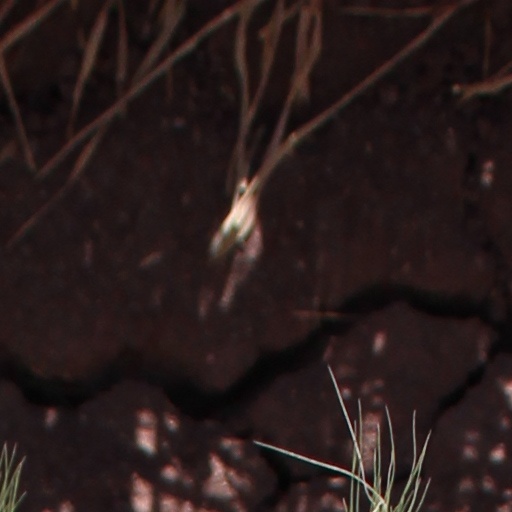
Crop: wheat